50th Space Wing

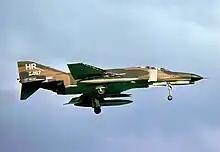
313rd Tactical Fighter Squadron F-4E Phantom

On 1 July 1968, the 417th Tactical Fighter Squadron was removed from the 50th Tactical Fighter Wing, reassigned to Tactical Air Command's 67th Tactical Reconnaissance Wing at Mountain Home Air Force Base, Idaho. To replace the lost squadron, the 496th Fighter-Interceptor Squadron was permanently reassigned to the 50th Tactical Fighter Wing from the 86th Air Division on 1 November 1968 and redesignated the 496th Tactical Fighter Squadron. Initially it continued flying the F-102 Delta Dagger, but within two years upgraded to the F-4E Phantom II. Soon after, United States Air Forces in Europe selected the 81st Tactical Fighter Squadron to be the first to assume the Wild Weasel Suppression of Enemy Air Defenses mission set, equipping it with the Wild Weasel variant of the F-4E, and later the F-F-4G Wild Weasel V. On 12 June 1971, the 81st Tactical Fighter Squadron was moved to Zweibrücken Air Base, Germany and operationally subordinated to the 86th Tactical Fighter Wing, although it administratively remained part of the 50th Tactical Fighter Wing until it fully transitioned over on 15 July 1971. On 1 July 1971, USAF Hospital, Hahn, later designated as the 50th Tactical Fighter Wing Hospital was assigned to the wing.